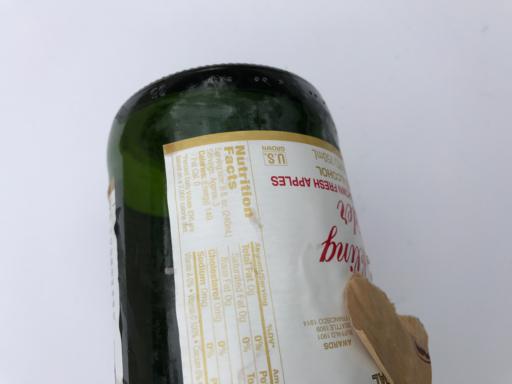
Waste category: glass